Matsumoto Bus Terminal

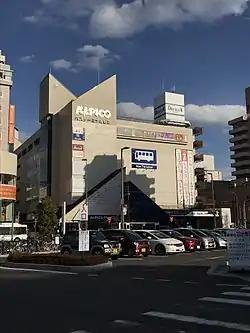

Matsumoto Bus Terminal (松本バスターミナル, "Matsumoto Basu Tāminaru") is a bus terminal to the east of Matsumoto Station in Matsumoto, Nagano, Japan, managed by Alpico Kōtsū.